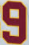
Number: 9